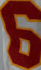
Number: 6